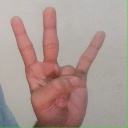
अक्षर: क्ष